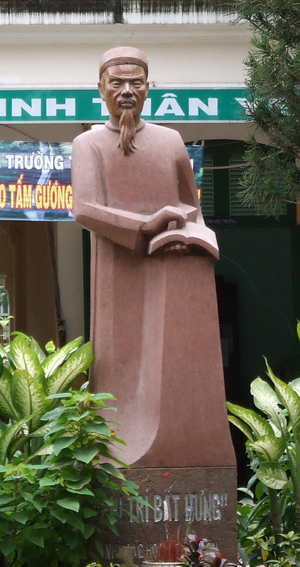
Lê Quý Đôn est un philosophe, encyclopédiste et poète vietnamien, qui a également occupé des fonctions importantes dans l'administration. Doté d'un esprit encyclopédique, il est considéré comme le savant le plus remarquable de son temps.